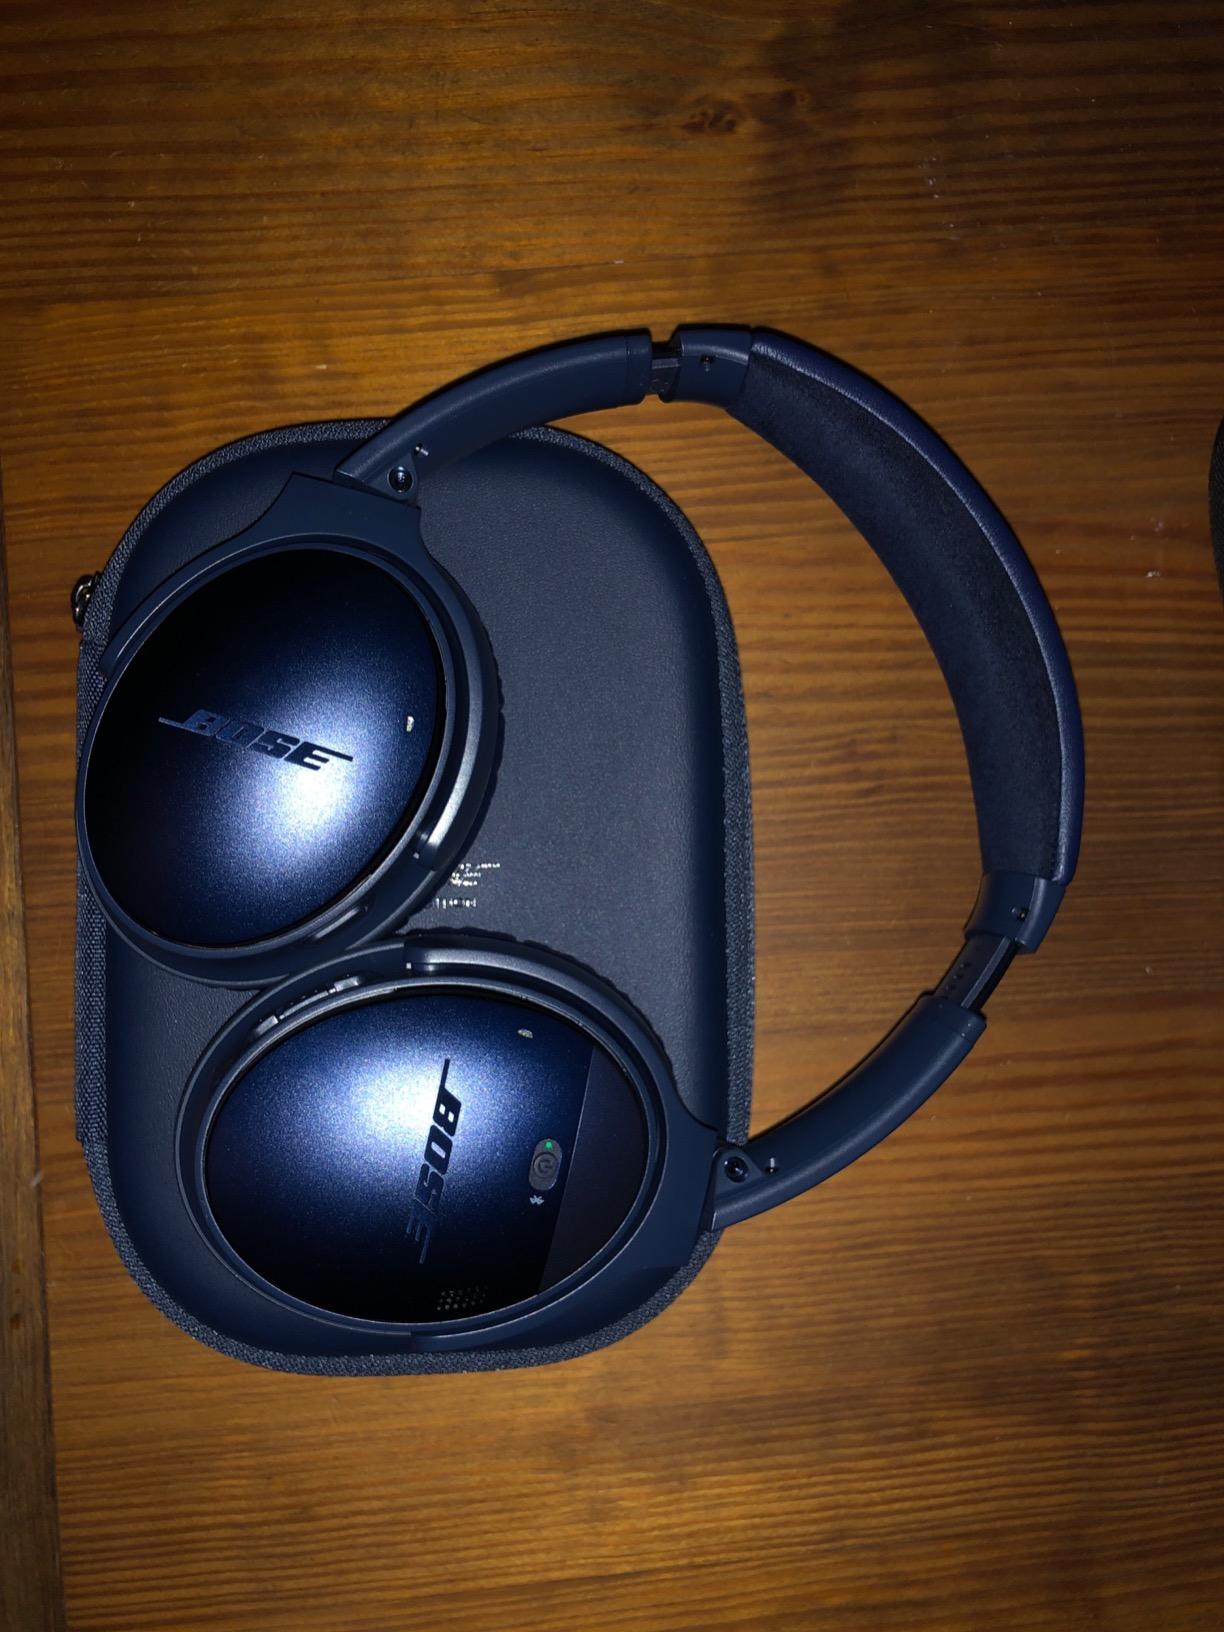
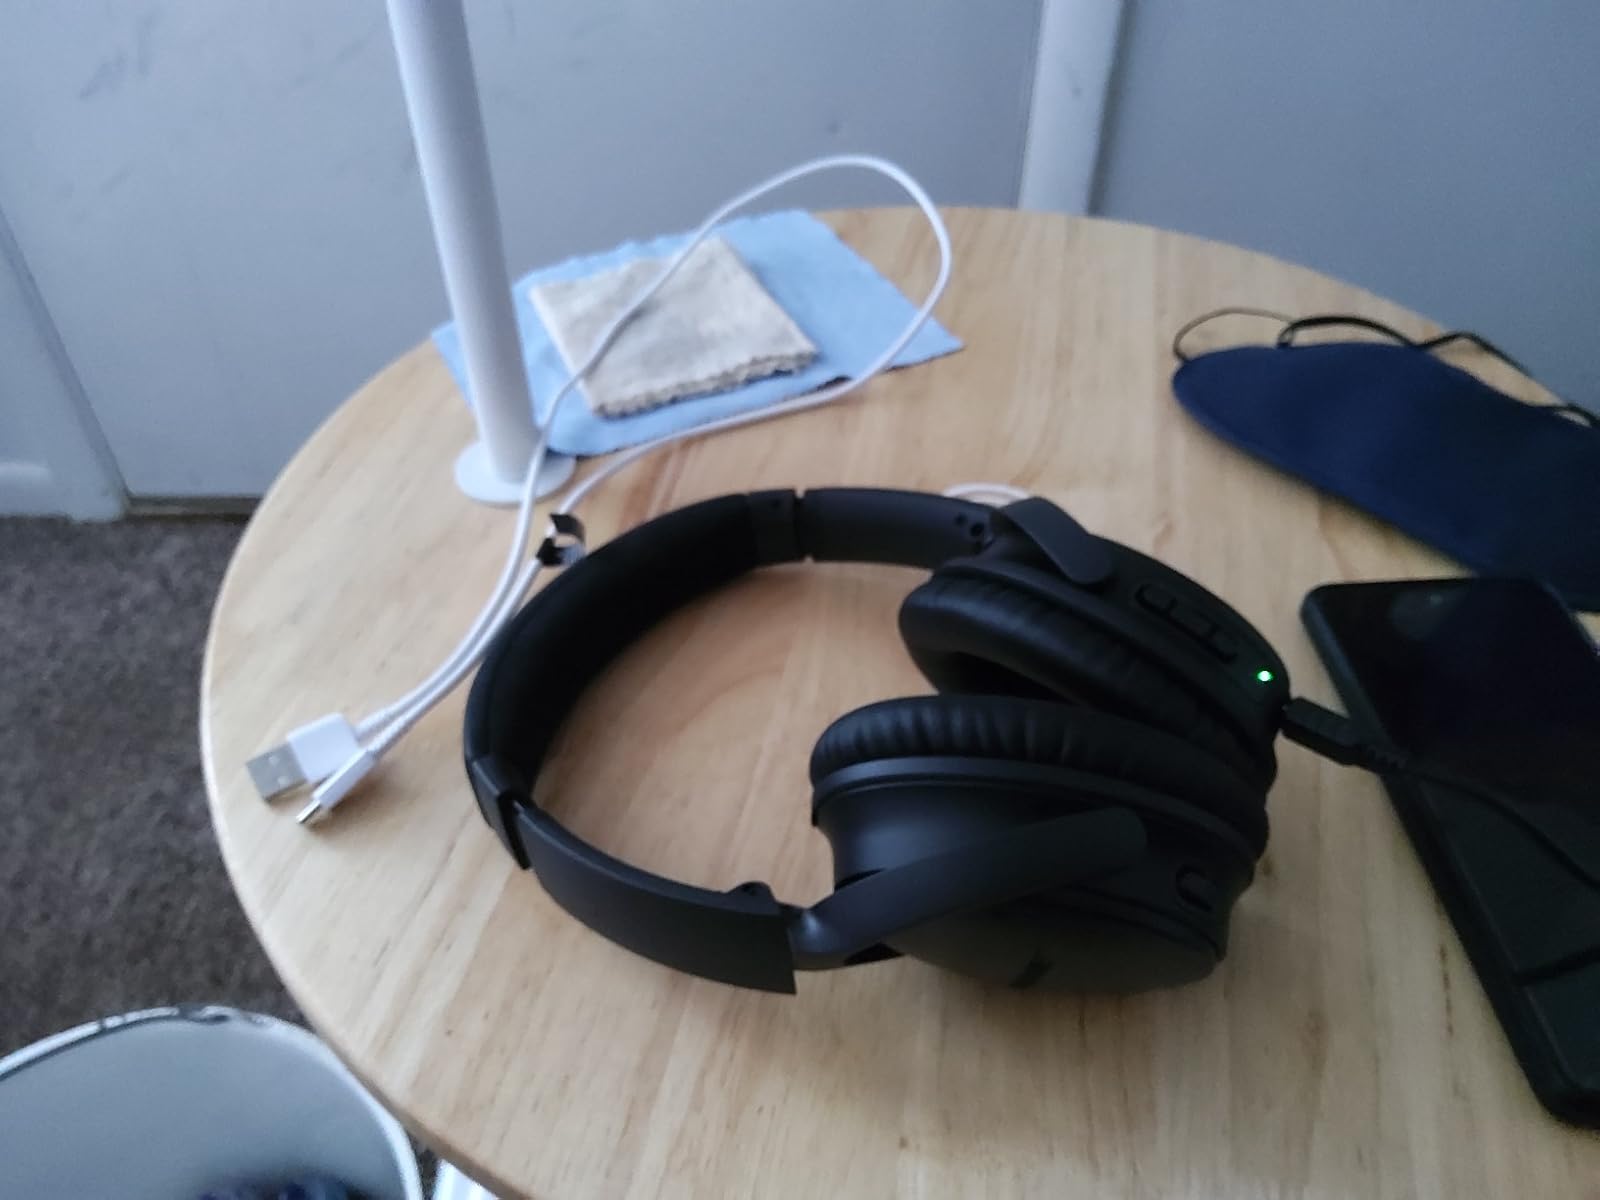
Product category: headphones
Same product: yes